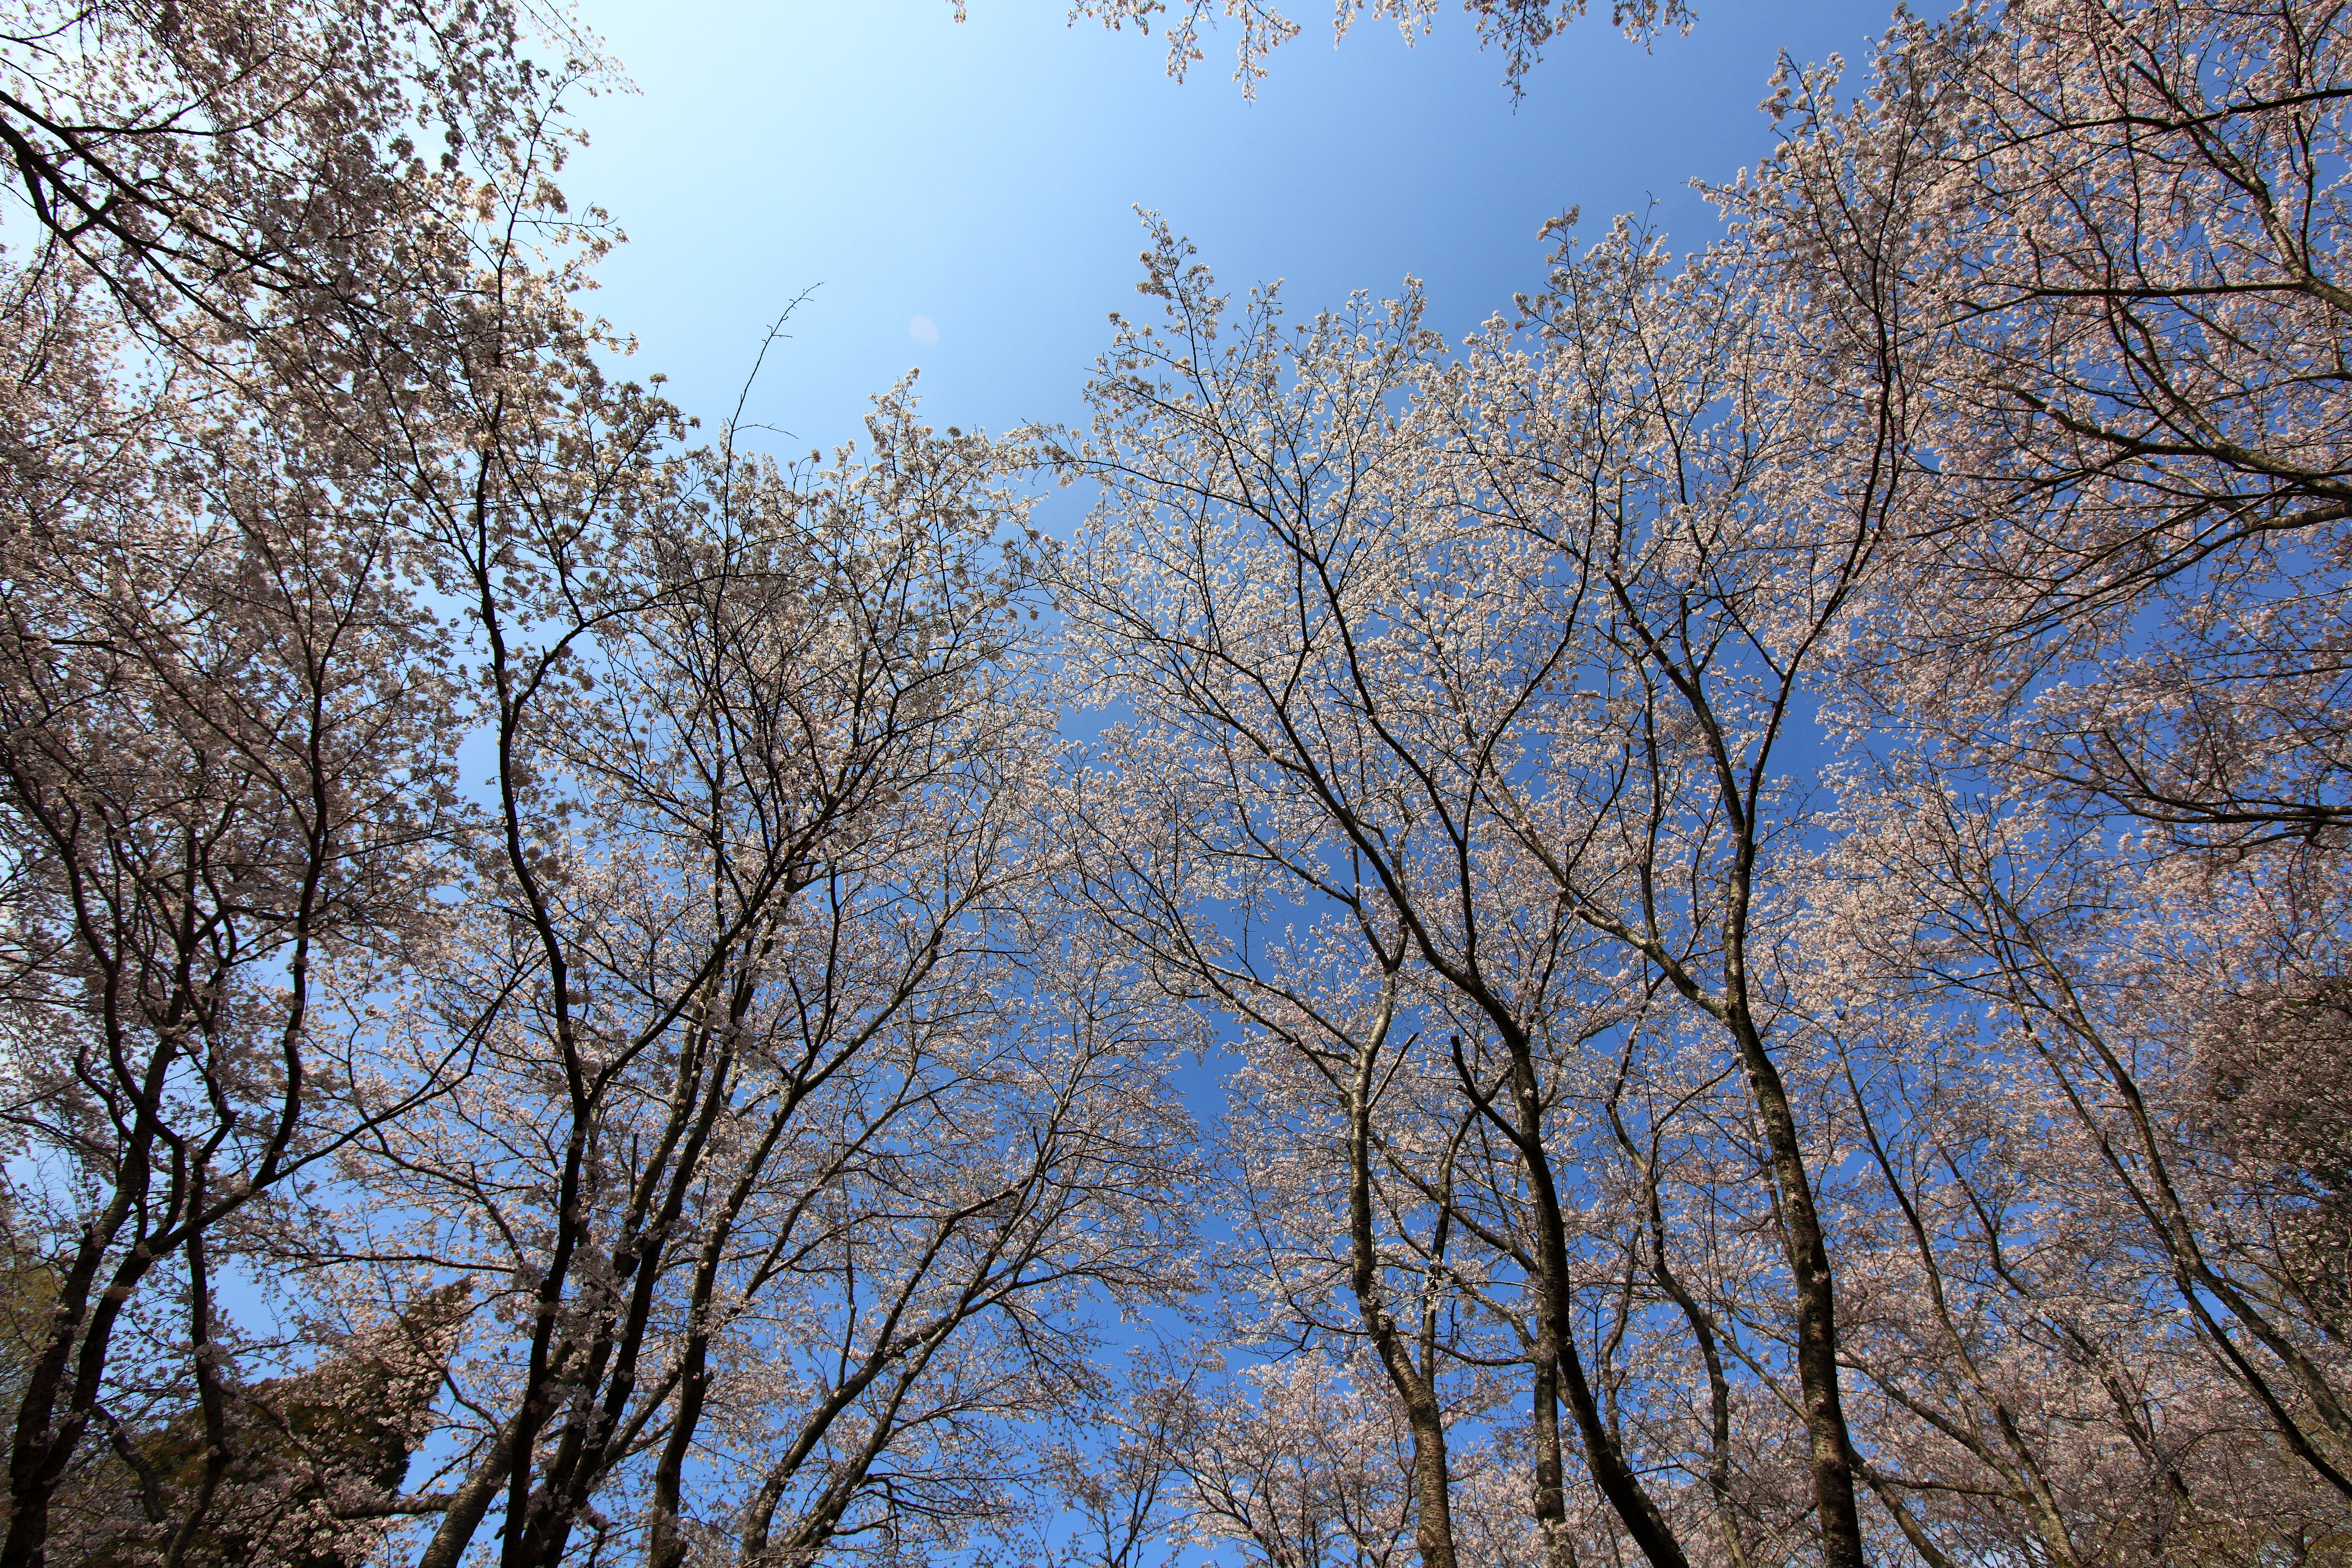
tree, nature, forest, branch, blossom, winter, plant, sky, leaf, flower, frost, spring, high, autumn, season, blossoms, 5d, sakura, hires, woodland, markii, cherry, hi, res, resolution, canonef14mmf28liiusm, chibaken, chibashi, izumishizenkoen, woody plant